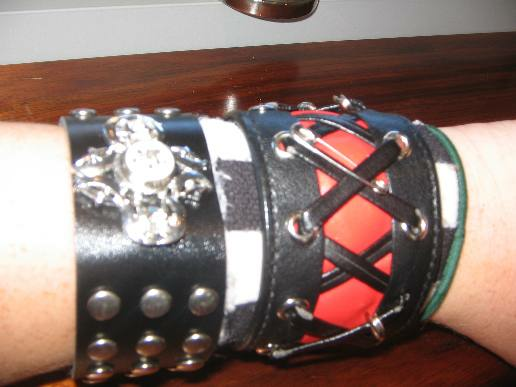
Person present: No